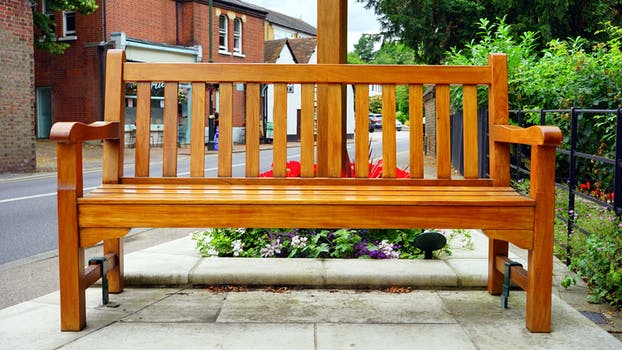
Label: No Watermark